Church of St Thomas the Apostle, Harty

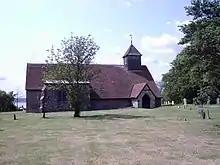
St Thomas church on the bank of the Swale

The Church of St Thomas the Apostle in Harty on the Isle of Sheppey in the county of Kent is a Grade II* listed building. The date of founding cannot be fixed with certainty. The official listing dates it to late 11th or early 12th century. In their guide book to the church, Patience & Perks start by reporting the raid by Harold in 1052 and then note that ""The date ascribed to the church of 1089 would be consistent with a re-building following damage by the Danes". However, on the next page they discuss the narrow walls which are indicative of Saxon builders and note that in 1989, when a shallow trench was excavated in the south wall, traces of Saxon work were found. Tufa stone was rarely used after the early Norman period, and so the use of it in a window in the north wall would indicate a date of no later than the end of the 11th century. Patience & Perks observe that the "date of AD 1089 is ascribed to the Norman work, which may well have been the re-building of an earlier structure desecrated by the Danish invaders".